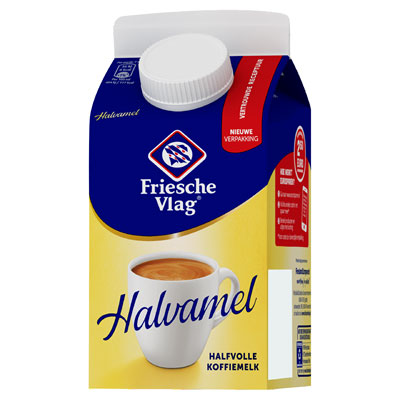
Label: cardboard